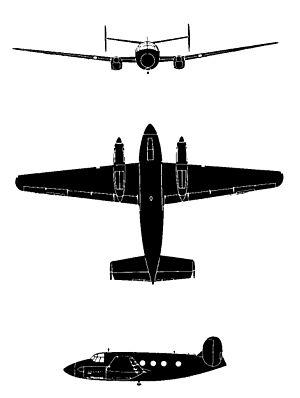
Le Dassault MD 311-312-315 Flamant est un avion militaire de liaison et d'entraînement développé par Dassault Aviation à la fin des années 1940. Il a été construit à 325 exemplaires, en service dans l'Armée de l’air française jusqu'en 1983, et également utilisé par quatre pays étrangers.